Green Park Estate, Jamaica

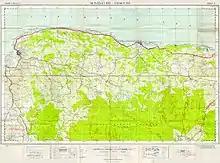
Map of the region. Green Park is SSW of Falmouth

Atherton built a fortress plantation house, as his primary residence on the grounds of the Green Park Estate. Suitable defenses were a requirement mandated by the British colonial authorities, in event of a Spanish attack, or a slave revolt. He purchased the adjoining plantations, such as the Bradshaw Estate in 1771, increasing Green Park Estate to over